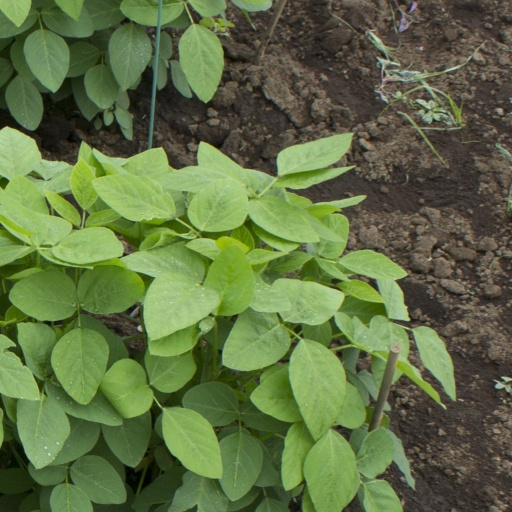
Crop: soybean